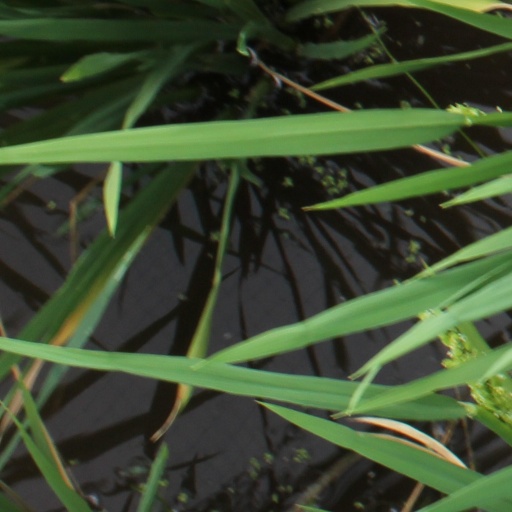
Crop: rice